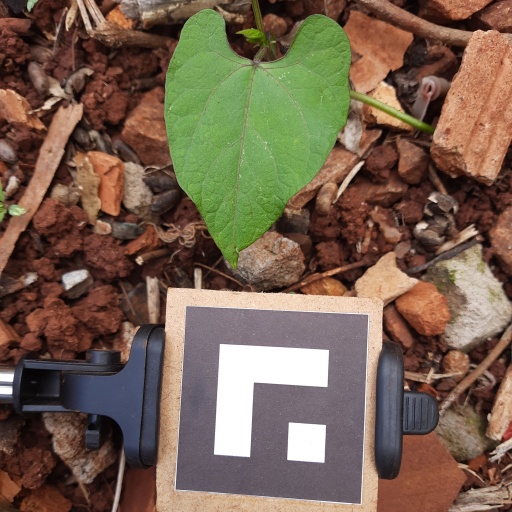
Observations: wavy surface, no eating holes, under shade